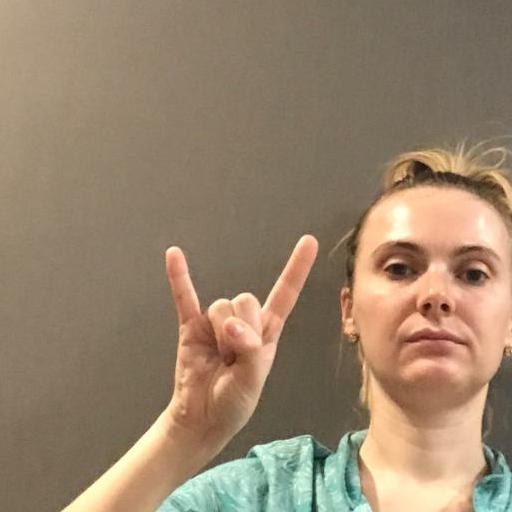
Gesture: rock